Austin Metro

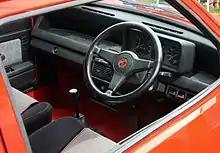
The interior of a 1982 MG Metro Mk. 1; the Mk. 2 featured a much updated and revised interior with controls moved away from the centre console and onto the dashboard.

One of the consequences was that there was enormous public interest in the car from well before its launch. The company chose to stage the launch presentations for dealers and major company car buyers on board a cruise ship, the MS Vistafjord. This launch event took place over a three-week period in September 1980 sailing between West Gladstone Dock in Liverpool and the Isle of Man, where guests could drive the car, so long as sea conditions allowed them to land by tender as there was no dock facility for the ship. The news broke in the national newspapers a full year ahead of the public launch with "The Sun", among others, carrying the story. It was finally revealed to the public on the press day of the British Motor Show with the British Prime Minister, Margaret Thatcher, in attendance.